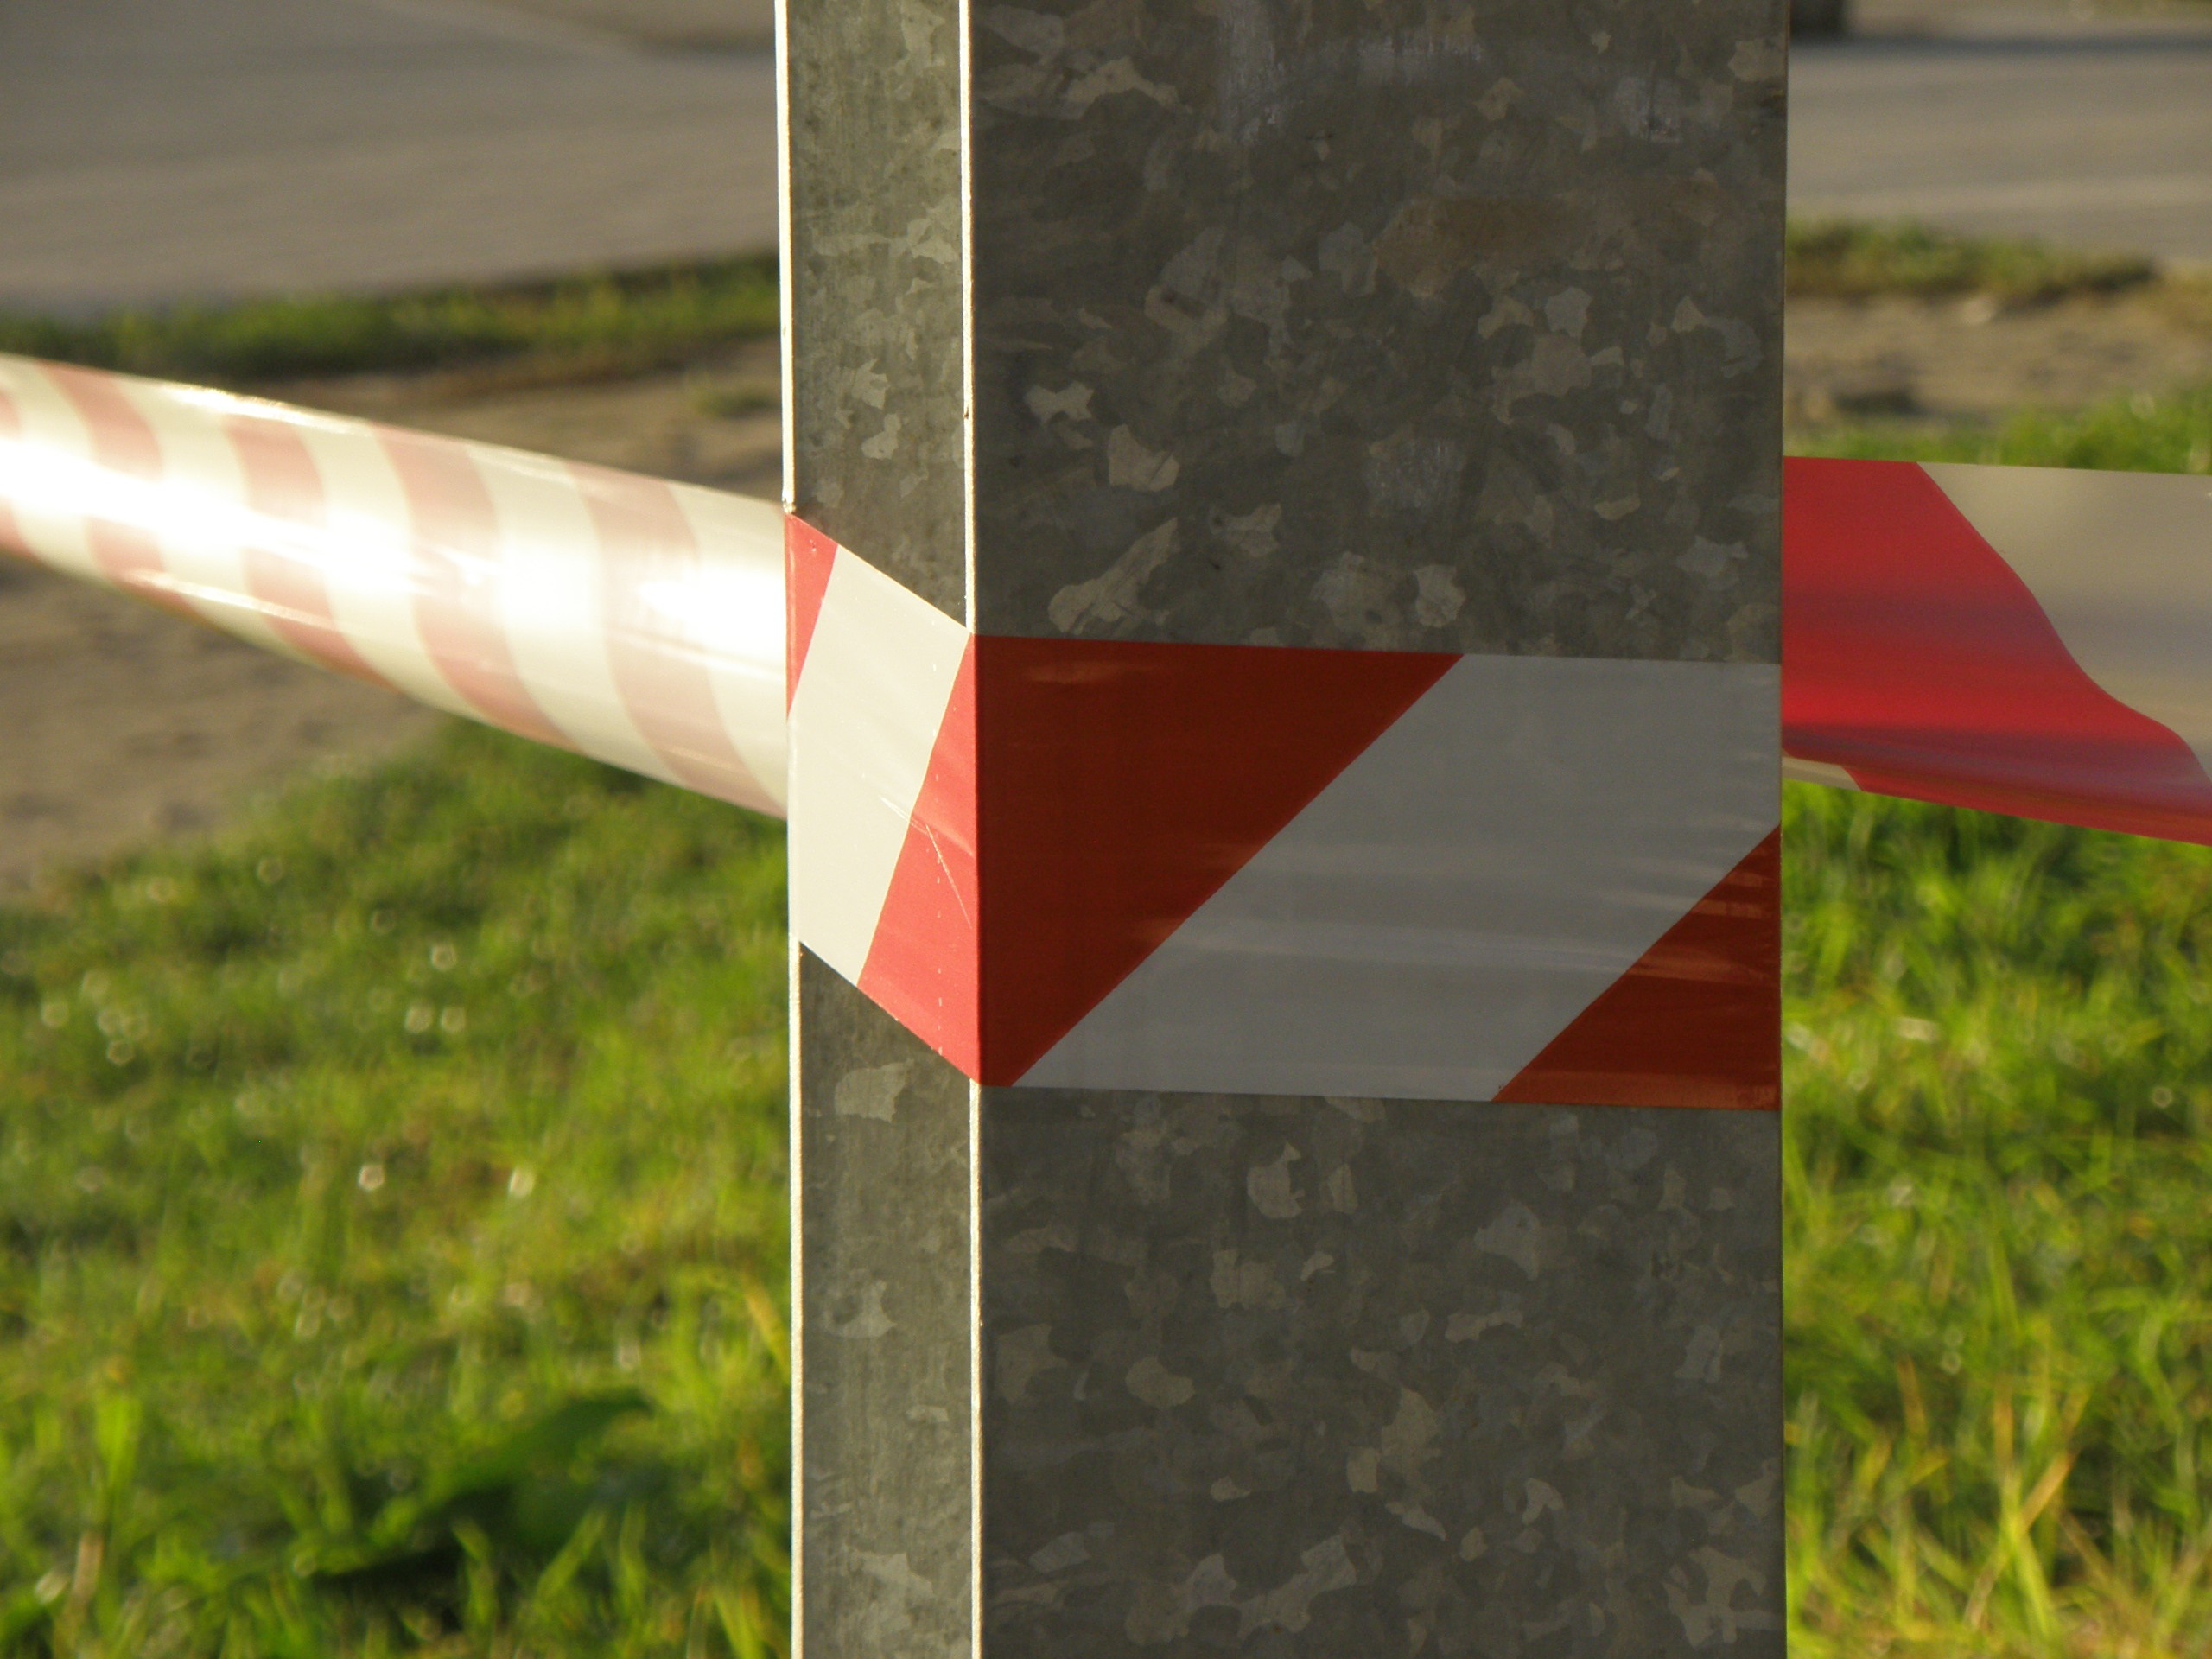
wing, white, sign, green, red, color, flag, art, warning, tape, shape, traffic sign, designation, security tape